BA Connect

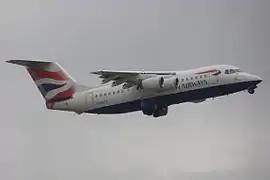
BAe 146-200 departing Manchester Airport in 2007

BA Connect handled most of British Airways' domestic and European services that do not serve London’s Heathrow or Gatwick airports. It had hubs in Birmingham, Bristol, London–City, Manchester and Southampton. From these locations the carrier operated services to several northwest European destinations and also to Glasgow, Edinburgh and Aberdeen. A few services also operated from Gatwick. In total, BA Connect flew from 17 airports in the UK and Ireland on 63 routes to major or central regional airports.